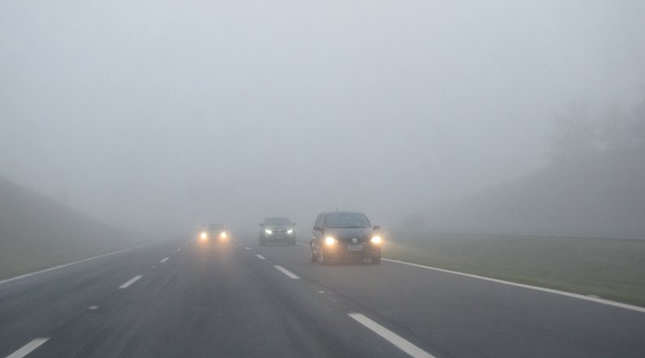
Fire: no
Smoke: no